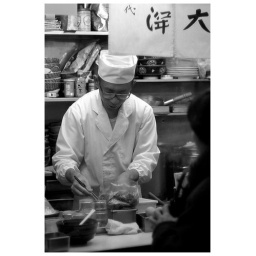
Small ramen shop near Tsukiji fish market